Seattle Public Library

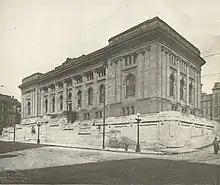
The downtown Carnegie Library as it appeared in 1919

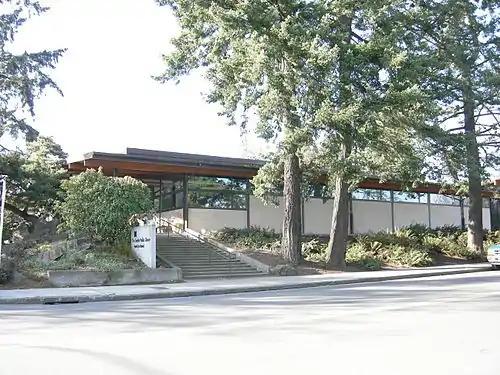
The Paul Thiry-designed North East branch (opened 1954) stood in sharp architectural contrast to the older branch libraries.

Seattle's first attempt to start a library association occurred at a meeting of 50 residents on July 30, 1868, but produced only minimal success over the next two decades. The Ladies' Library Association began a more focused attempt to put together a public library in 1888. They had raised some funds and had even obtained a pledge of land from Henry Yesler, but their efforts were cut short by the Great Seattle Fire of 1889. Nonetheless, encouraged by their ideas, the revised October 1890 city charter formally established the Public Library as a branch of the city government. The ladies' influence can be seen in that the charter required that at least two of the five library commissioners be women. The library was funded by a 10% share of city fines, penalties, and licenses.